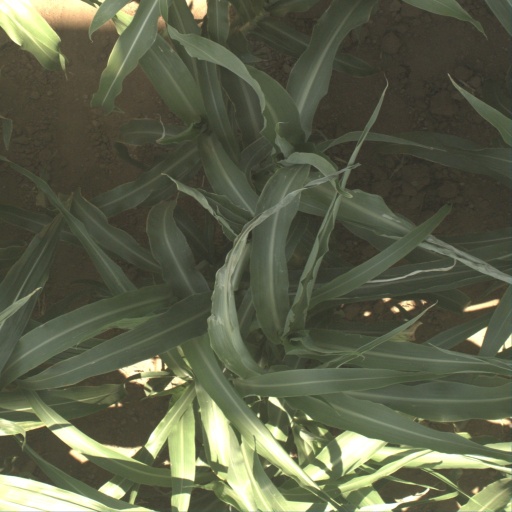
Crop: sorghum